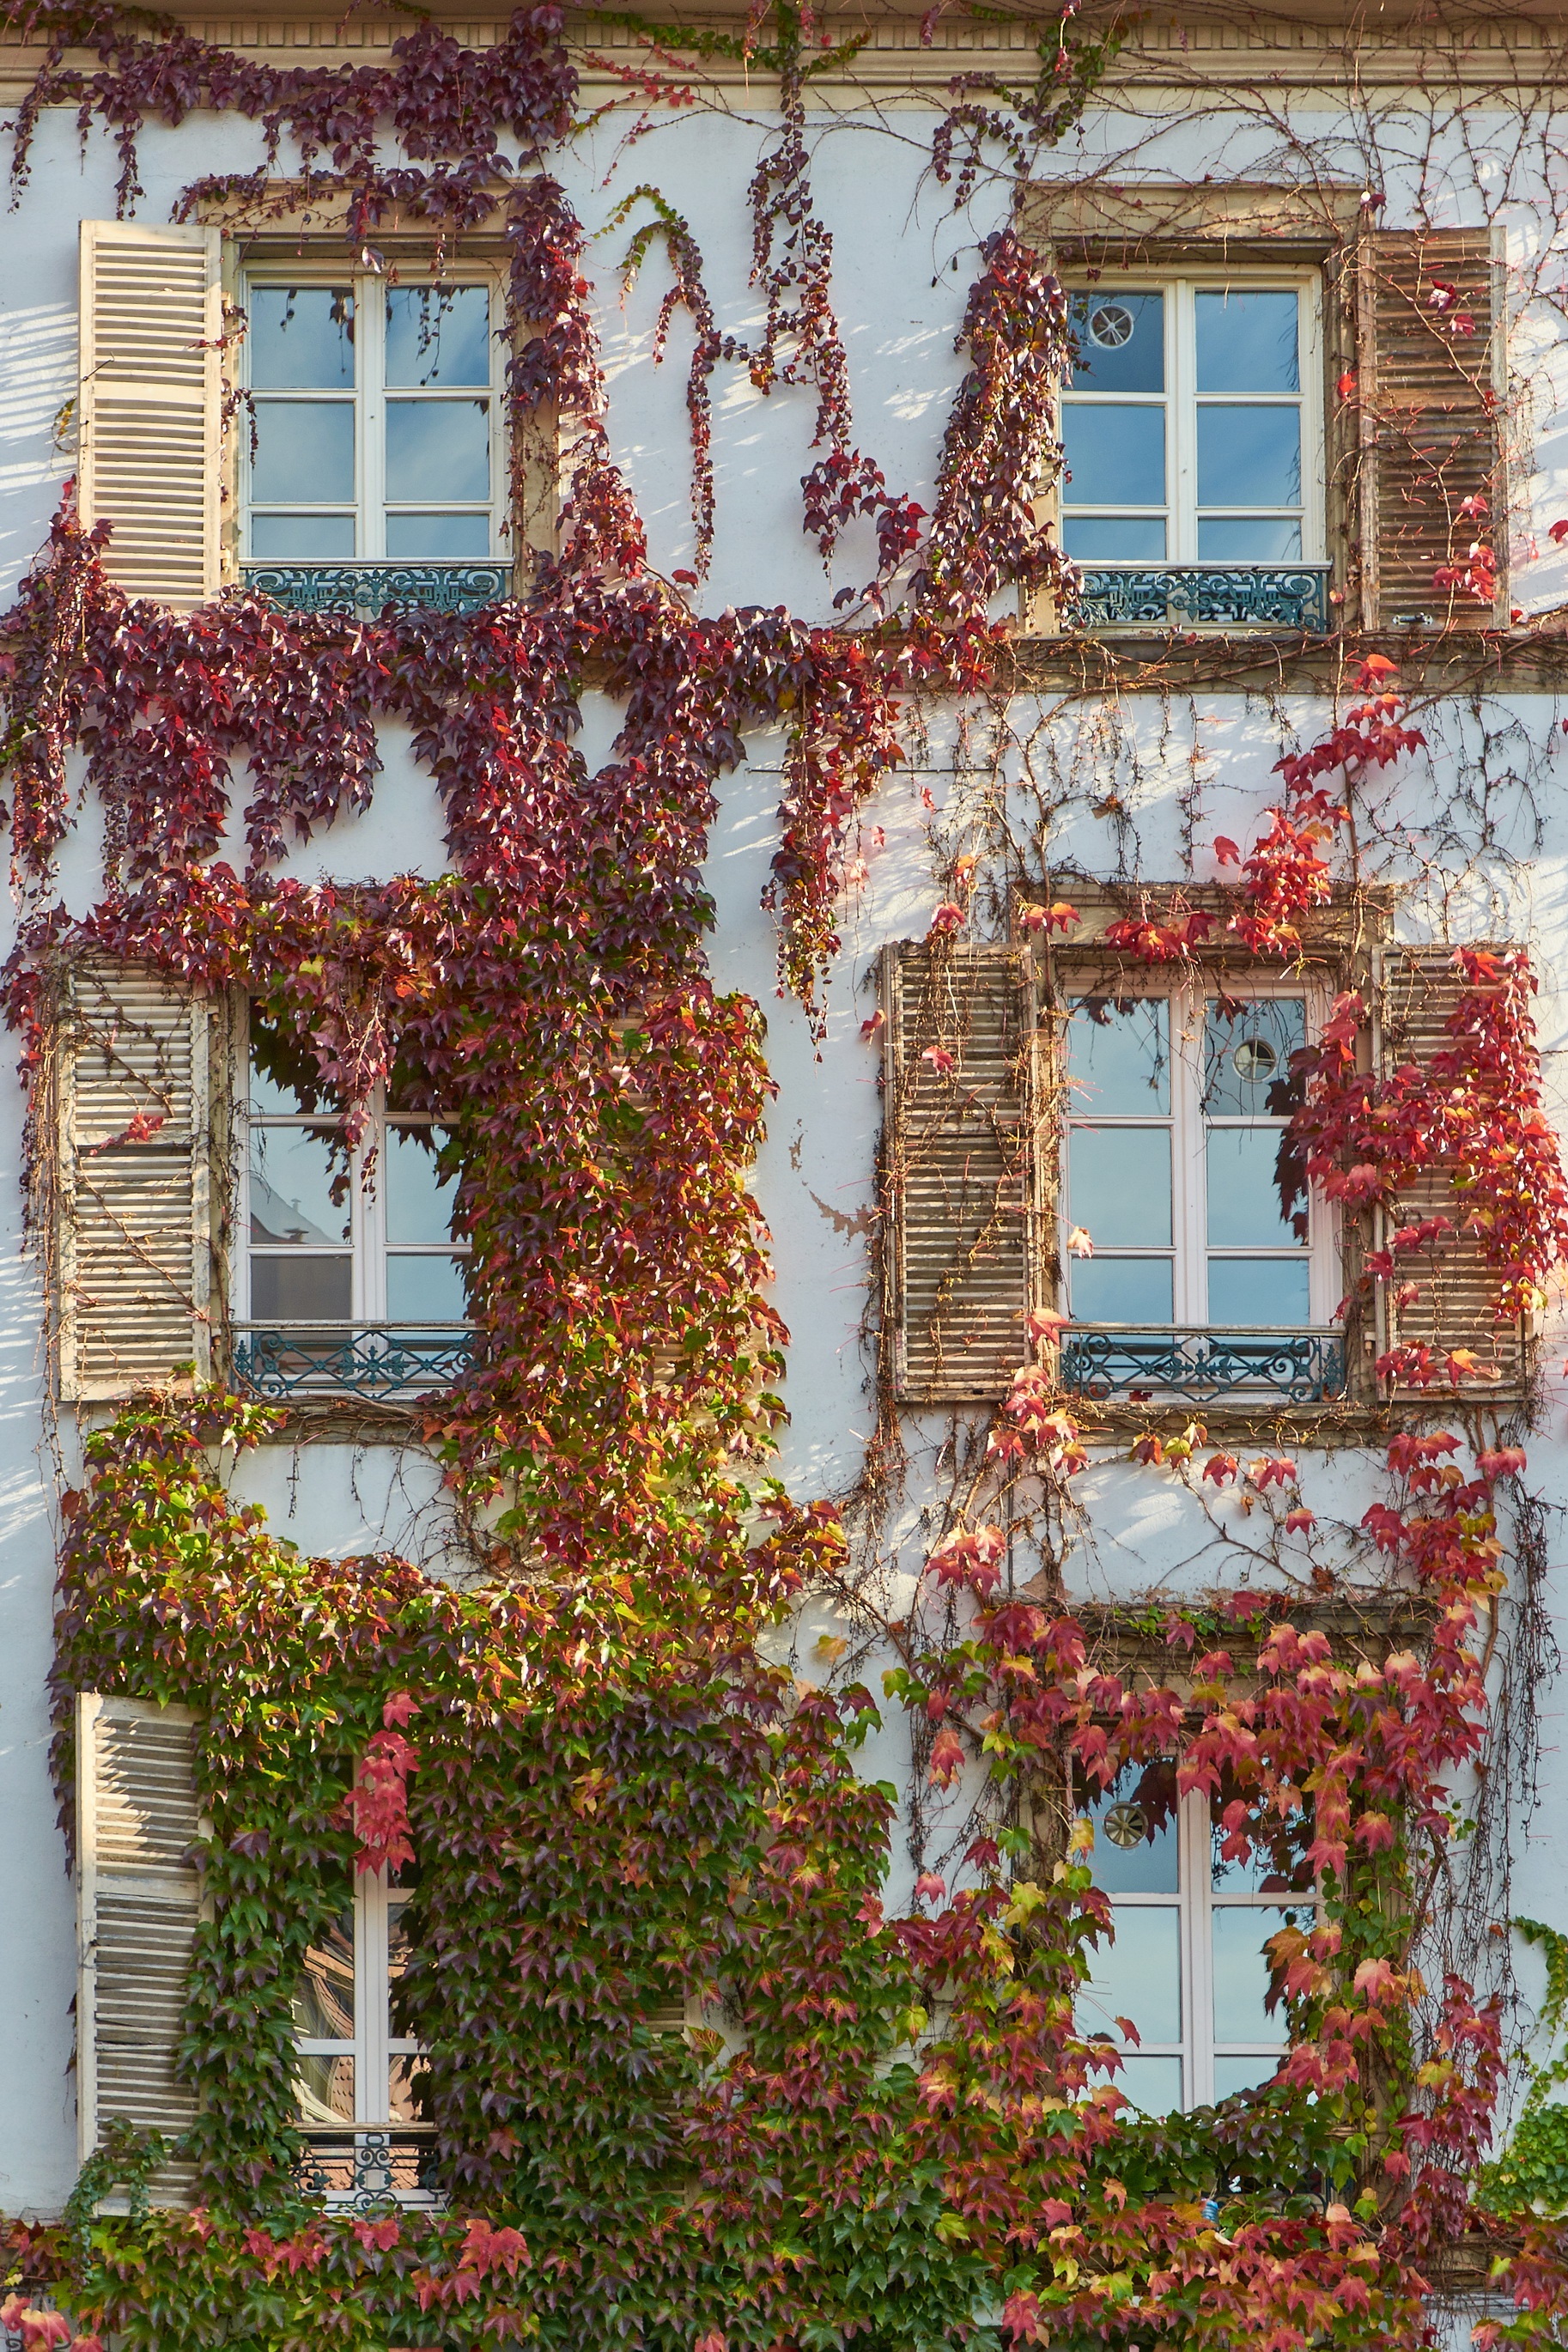
tree, nature, architecture, vine, villa, mansion, house, leaf, flower, window, building, old, home, arch, cottage, ivy, autumn, facade, property, empty, climber, ruin, christmas, maple, autumn mood, christmas decoration, aesthetic, stately, estate, transient, fall foliage, ailing, vine leaves, hauswand, entwine, uninhabited, windows loading